Percy Pilcher

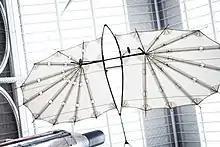
Pilcher's "Hawk" glider, restored after his fatal crash, on display in the National Museum of Scotland

Percy Sinclair Pilcher (16 January 1867 – 2 October 1899) was a British inventor and pioneer aviator who was his country's foremost experimenter in unpowered flight near the end of the nineteenth century.